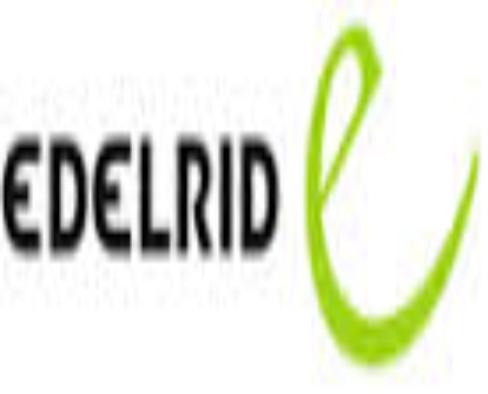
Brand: Edelrid
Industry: Sports